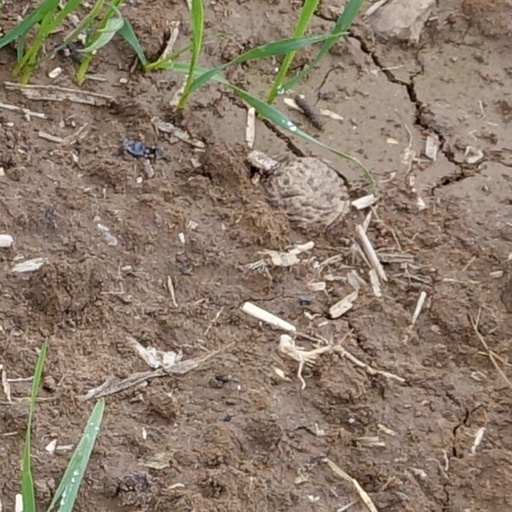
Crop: wheat